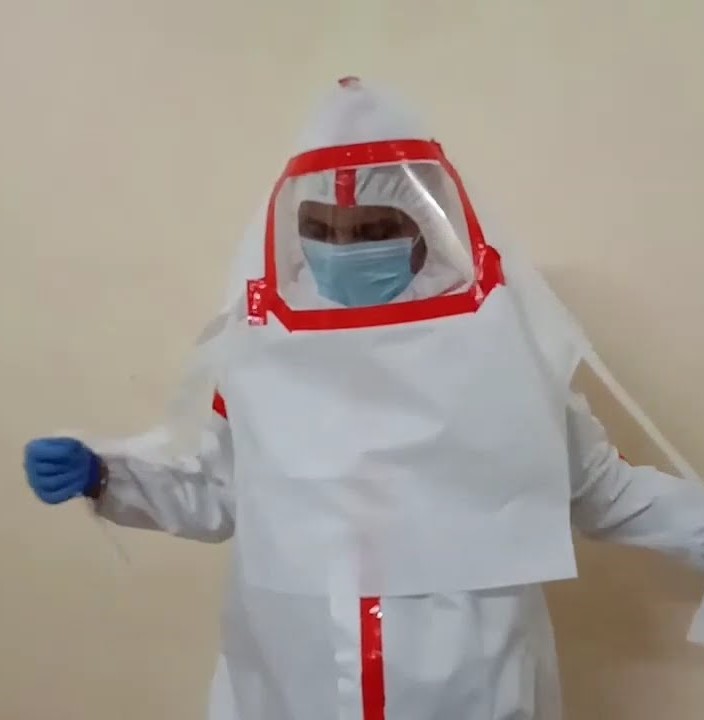
Objects detected:
Face_Shield
Mask
Gloves
Coverall